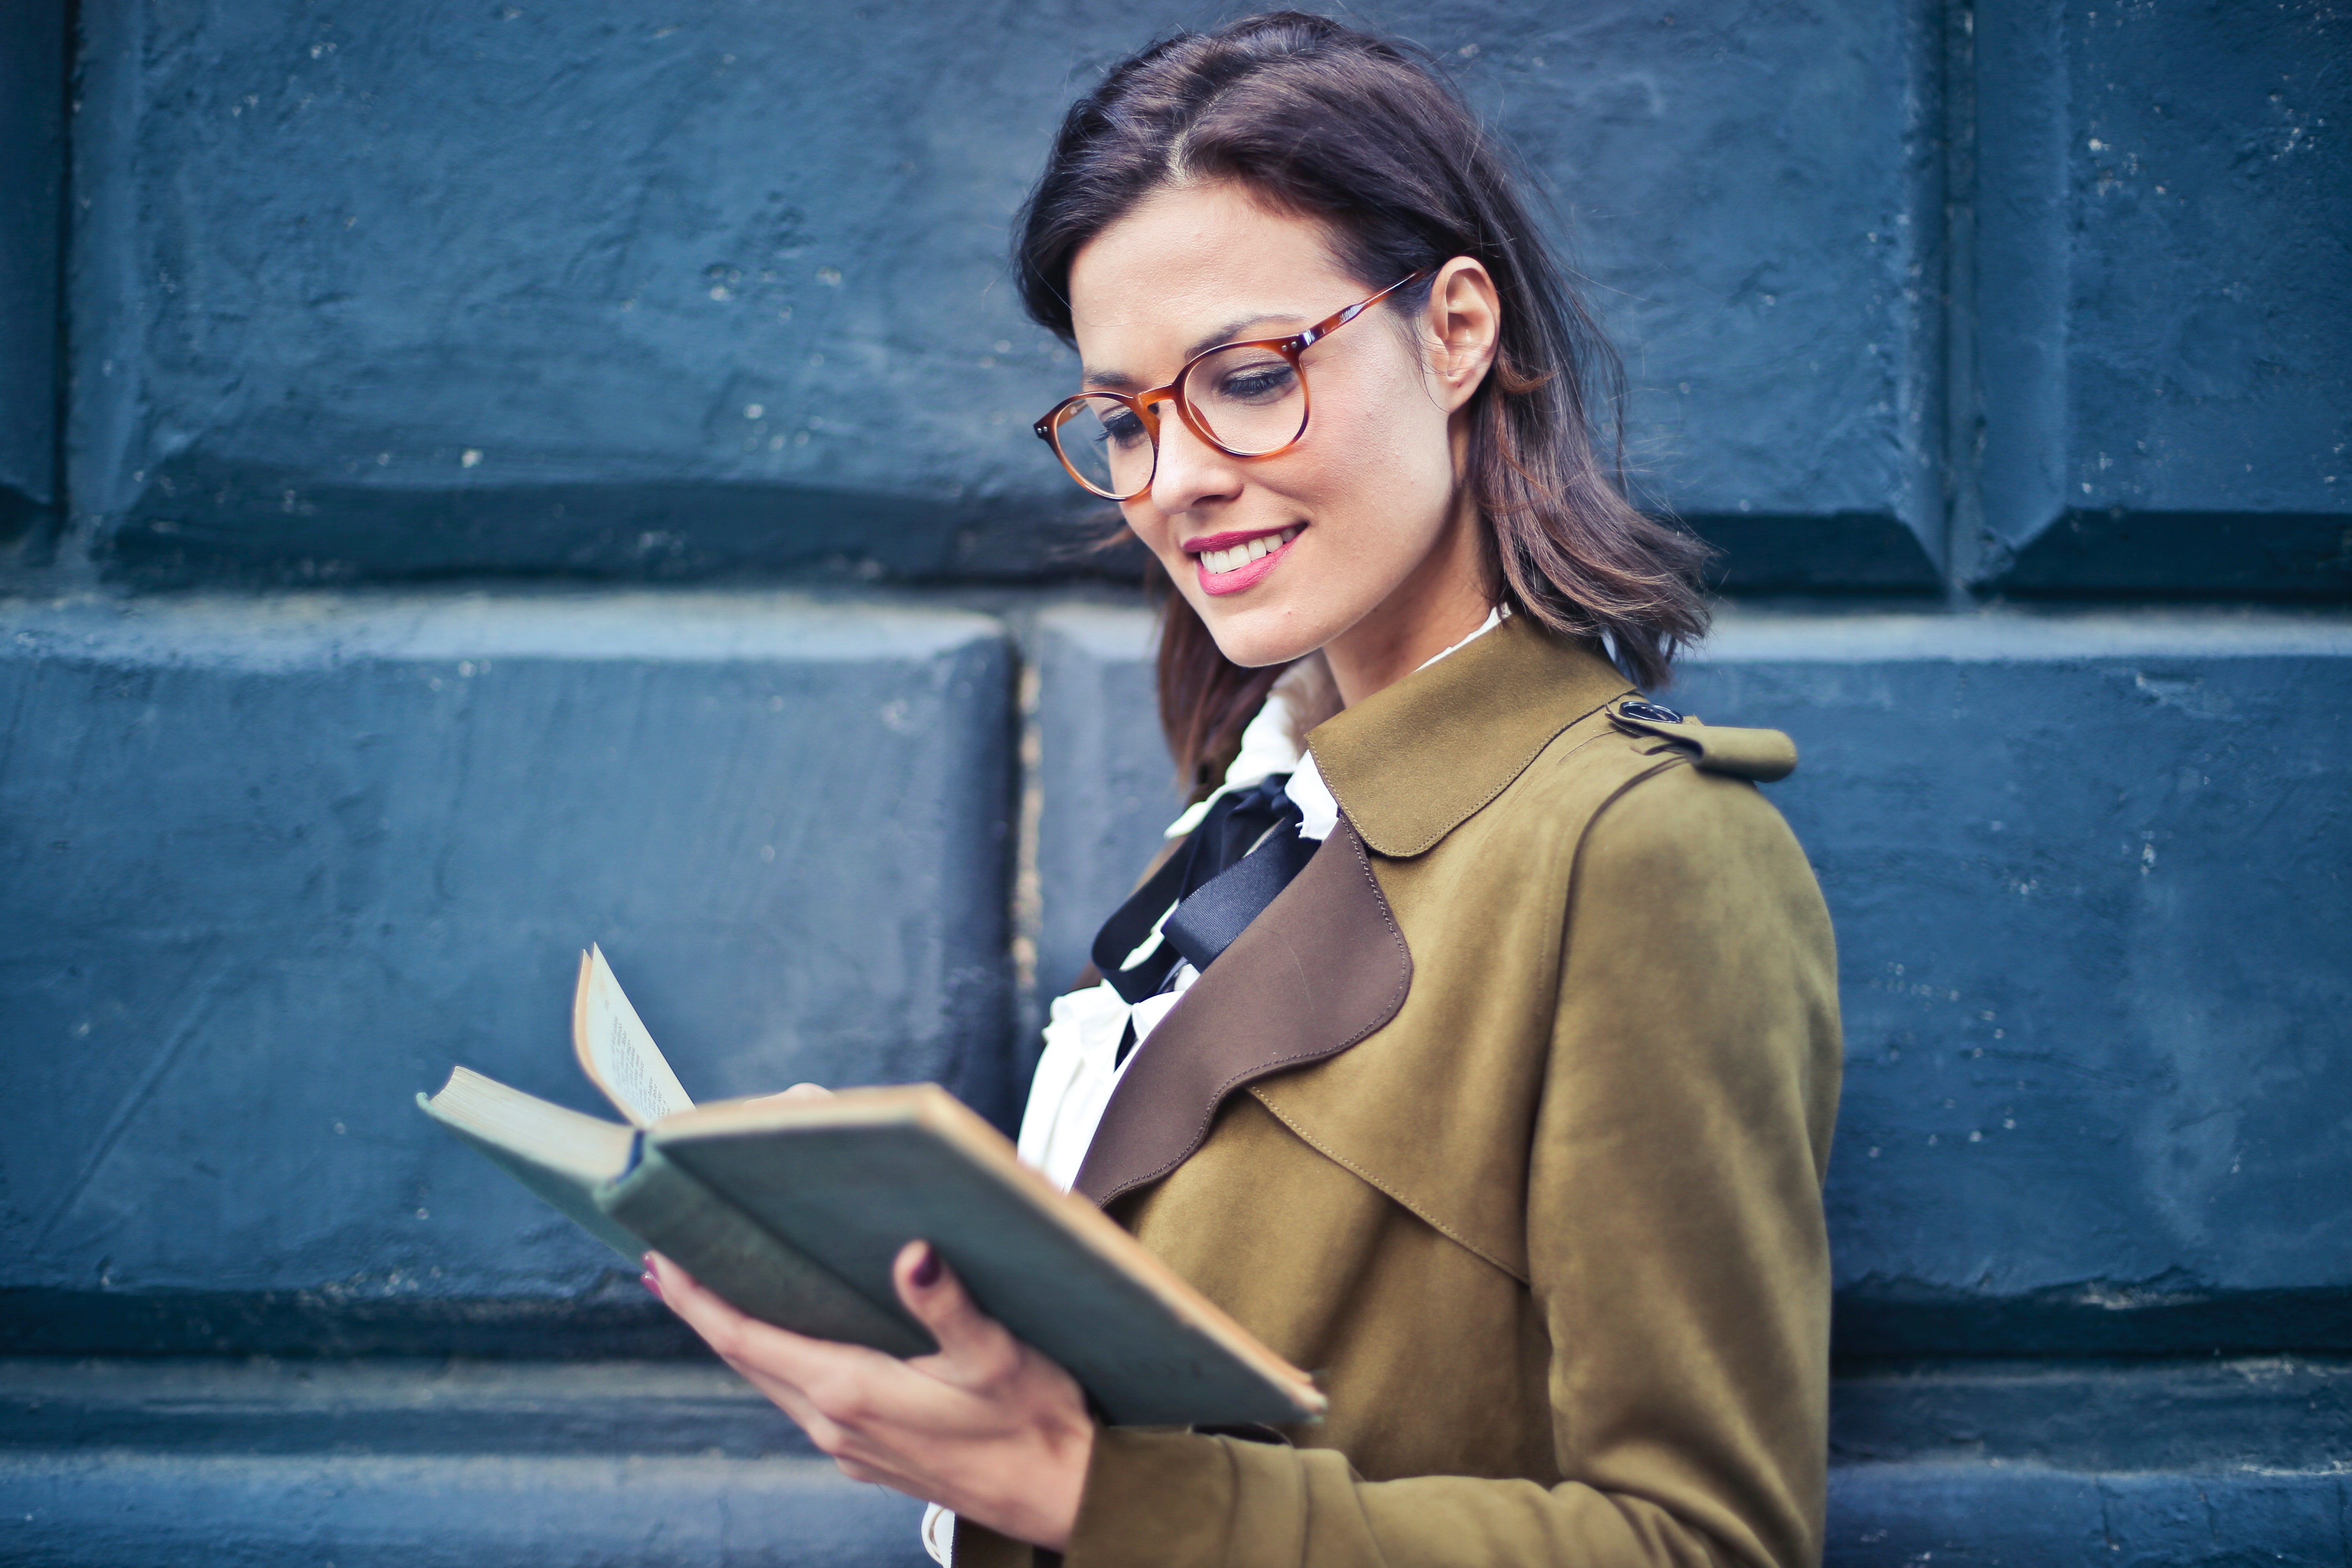
glasses, eyewear, vision care, photography, white collar worker, portrait, smile, student, gesture